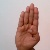
The image shows a hand gesture representing the letter 'B' in Indian Sign Language.